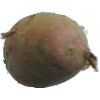
Label: red_potato